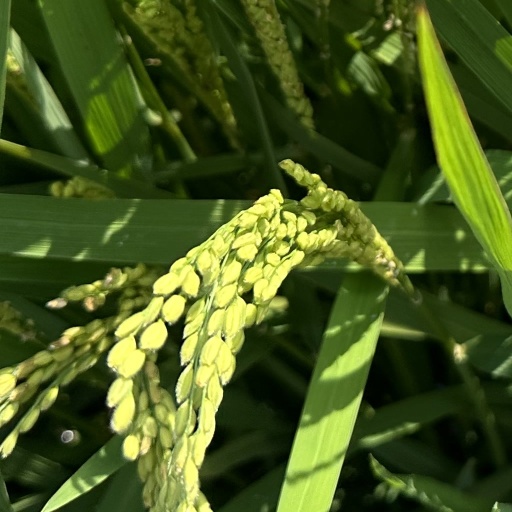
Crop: rice